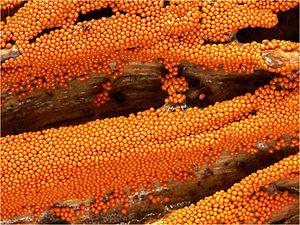
Les myxomycètes sont des Eucaryotes unicellulaires qui se caractérisent par la formation d'un plasmode. Ils étaient initialement réunis aux champignons, car leurs cycles de vie comportent une étape de sporulation végétative macroscopique. Ce regroupement s'est avéré polyphylétique, car formé de plusieurs lignées indépendantes de protistes, aucune d'elle n'étant liée aux « champignons vrais » du règne des Fungi.